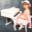
Label: girl